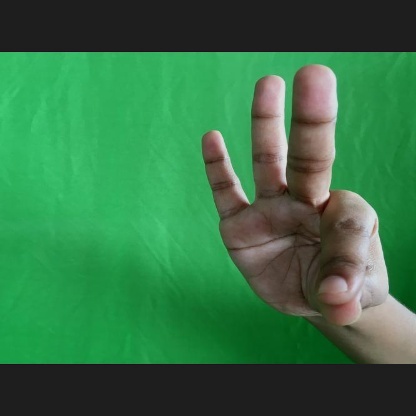
Mudra: Hamsasyam